Romain Grosjean

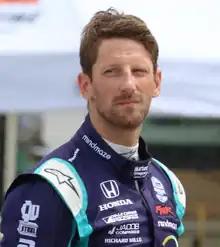
Grosjean at Road America in 2021

The impact was measured at . He was able to exit the car unaided after 28 seconds, and was helped away from the crash scene by Alan van der Merwe and Ian Roberts, with minor burn injuries to his hands and ankles before being airlifted to a nearby military hospital. The crash caused a red flag for more than an hour to recover the chassis and repair the damaged barrier section. The halo head-protective device, introduced in Formula One in 2018, was credited with saving his life: it sheltered Grosjean's head and body from coming into contact with the barrier upon collision. Grosjean ultimately missed the last two races of the season, and was replaced by Haas reserve driver Pietro Fittipaldi. He underwent surgery for his injuries on 16 December.